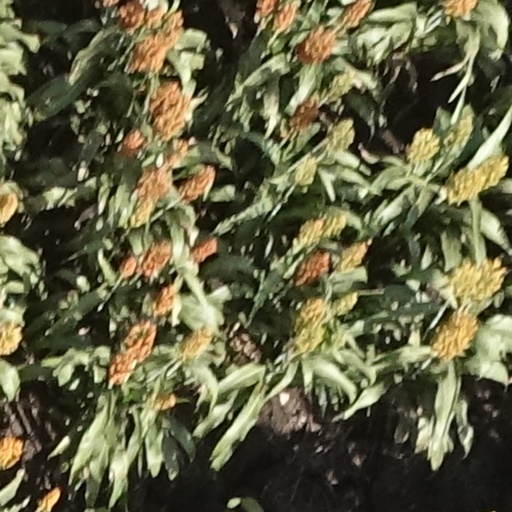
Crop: sorghum